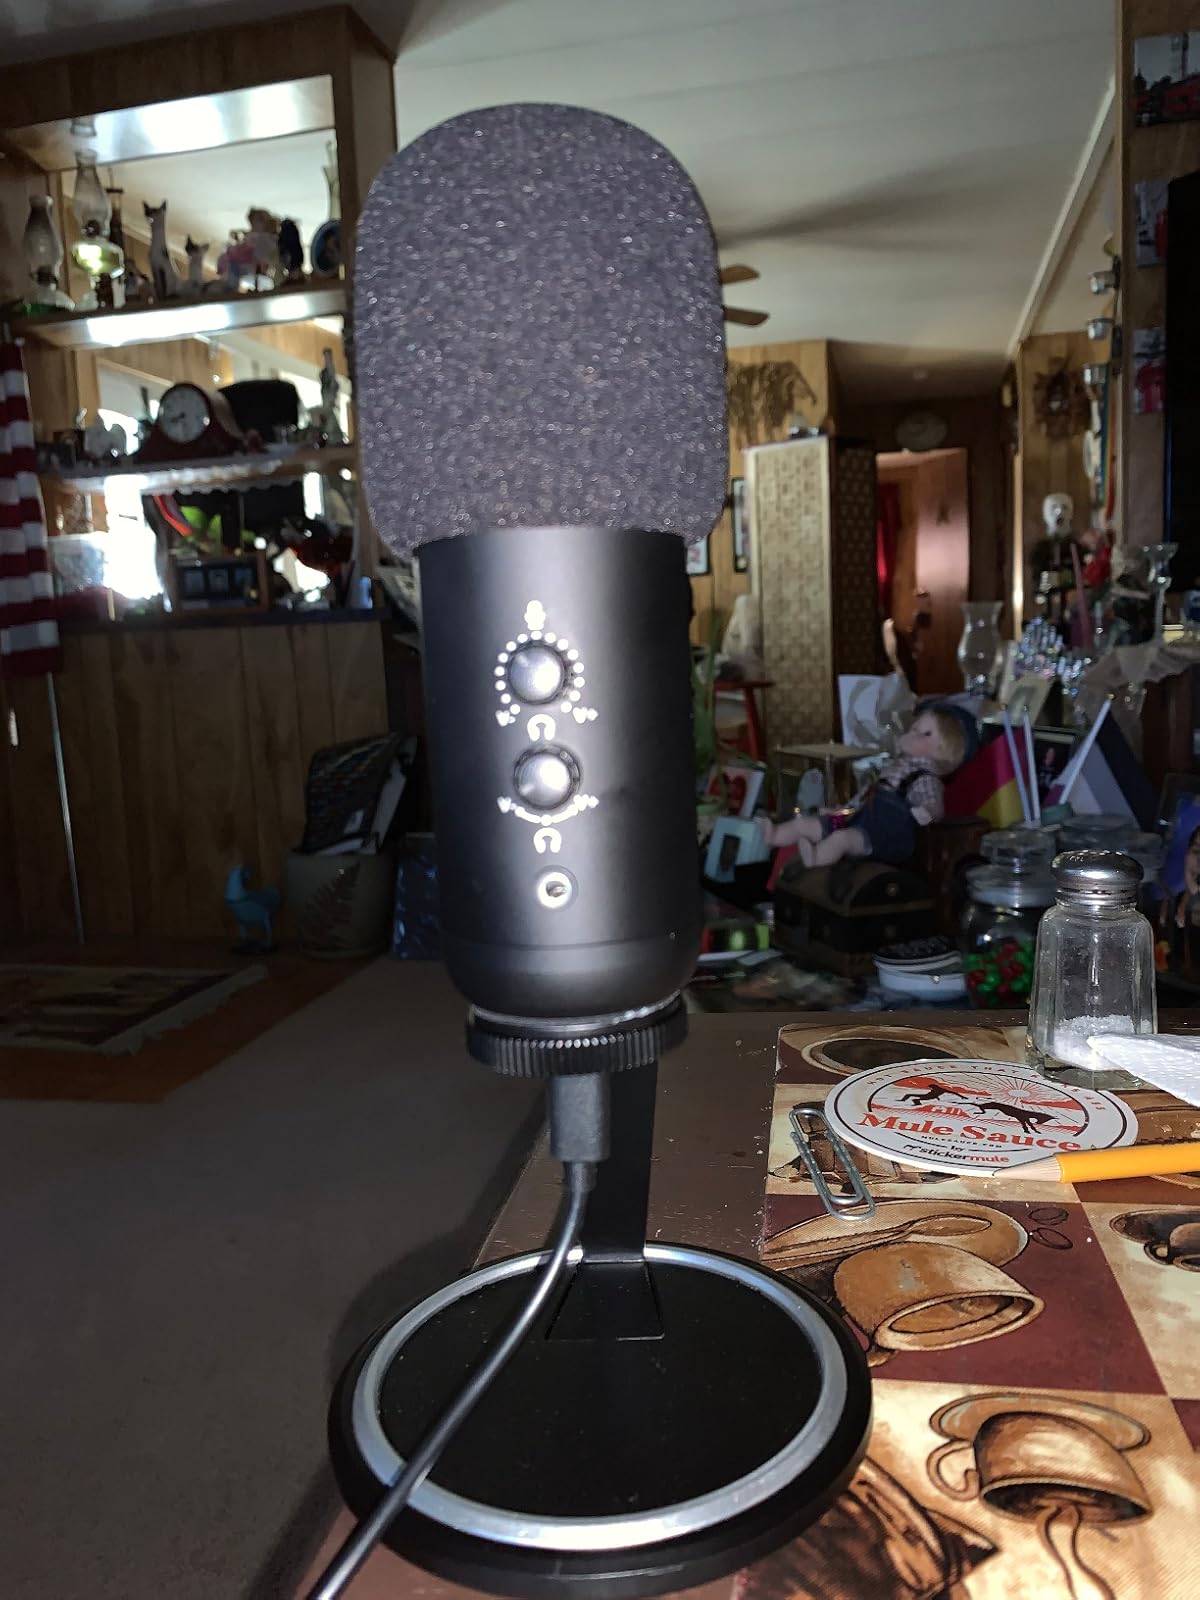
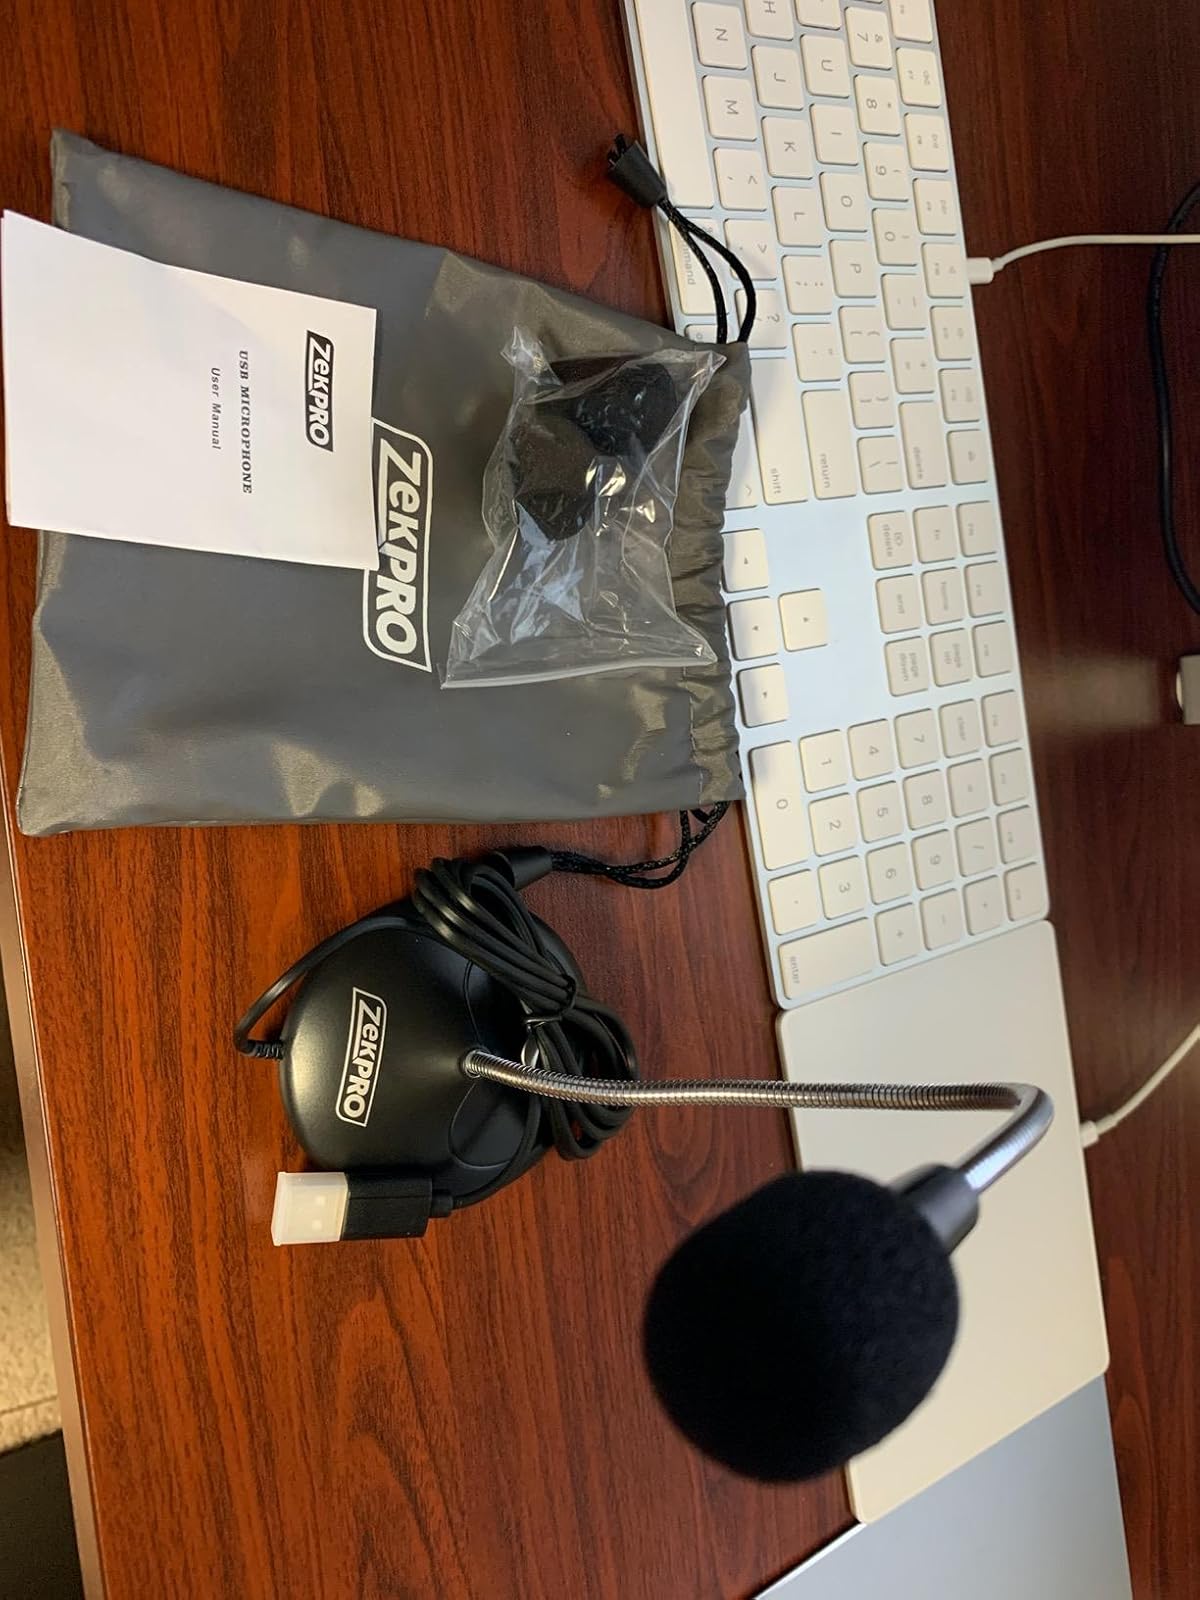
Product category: microphone
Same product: no